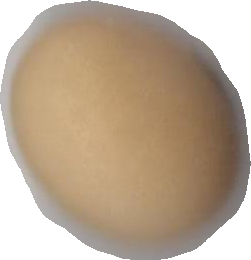
Variety: Anjasmoro